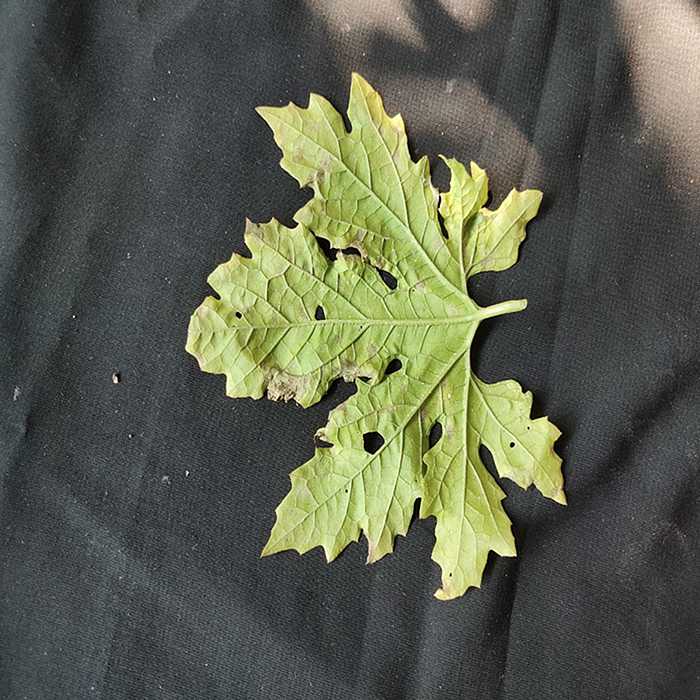
Plant: Bitter Gourd
Label: Downey mildew